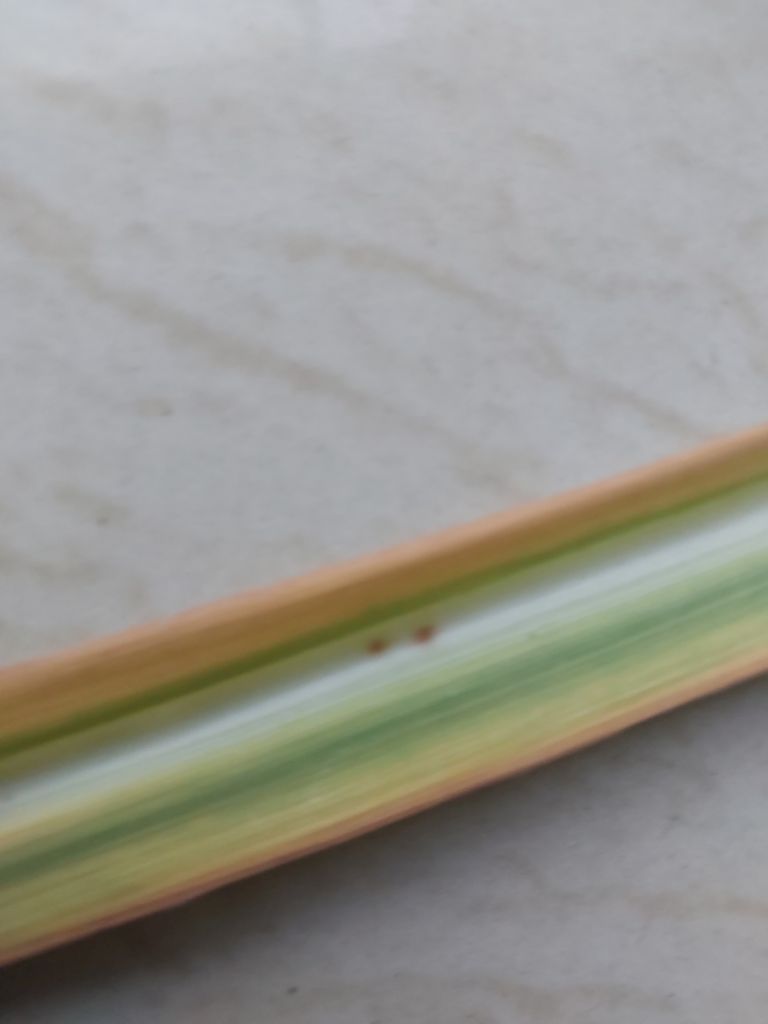
Label: Brown Spot